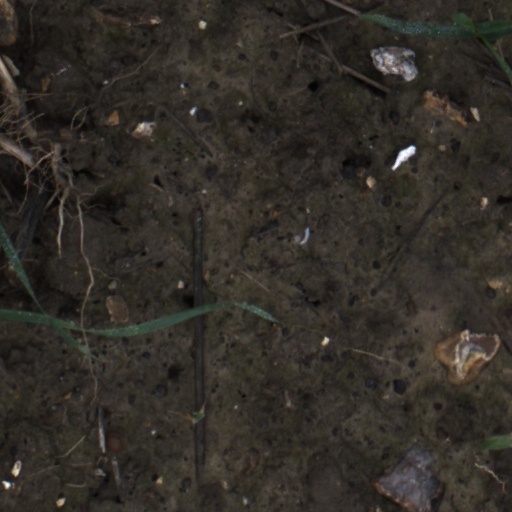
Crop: wheat